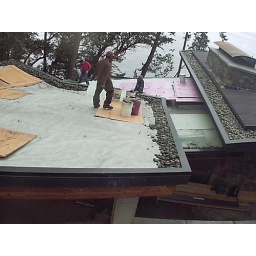
As you can see by the buckets, hauling and spreading the river stone was by any means a small job!